Spinach aptamer

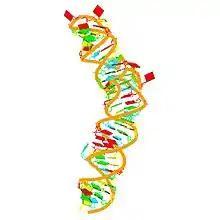
Crystal structure of Spinach PDB: 4KZD <a href="http%3A//www.rcsb.org/pdb/explore.do%3FstructureId%3D4KZD">

It was determined that DFHBI only binds Spinach in the phenolate form. At pH < 6.0, both the phenolic and phenolate forms are detected. At pH = 6.0, only the phenolate peak is detected. DFHBI is also incredibly robust and resists photobleaching over a long period of time as compared to HBI and EGFP. It is believed that the free exchange of bound and unbound ligand allows for this persistence. As the fluorophore of GFP and its derivatives are covalently bound to/a part of the protein, free exchange cannot happen and thus photobleaching results.